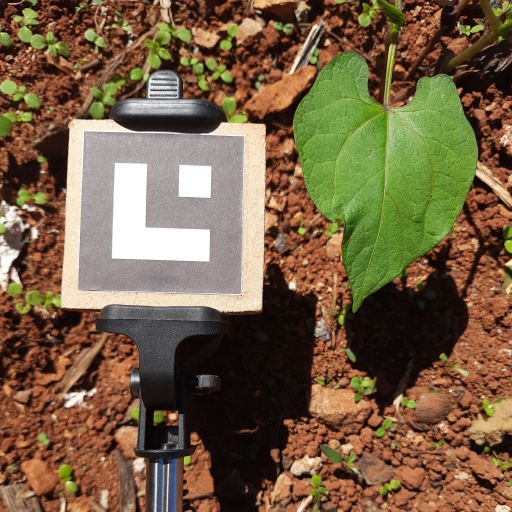
Observations: wavy surface, no eating holes, under sunlight